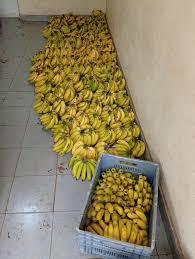
Kwenye chumba sakafuni kumeachiliwa mikunga ya ndizi. Kuna ndizi ambazo zimeiva na kuna zile ambazo hazijaiva vizuri. Kuna zile ambazo ni za kijani kibichi na kuna zile ambazo ni za majano. Vilevile kuna kreti ambazo zimetolewa ndizi ambazo zimeiva na zingine hazijaiva vizuri.